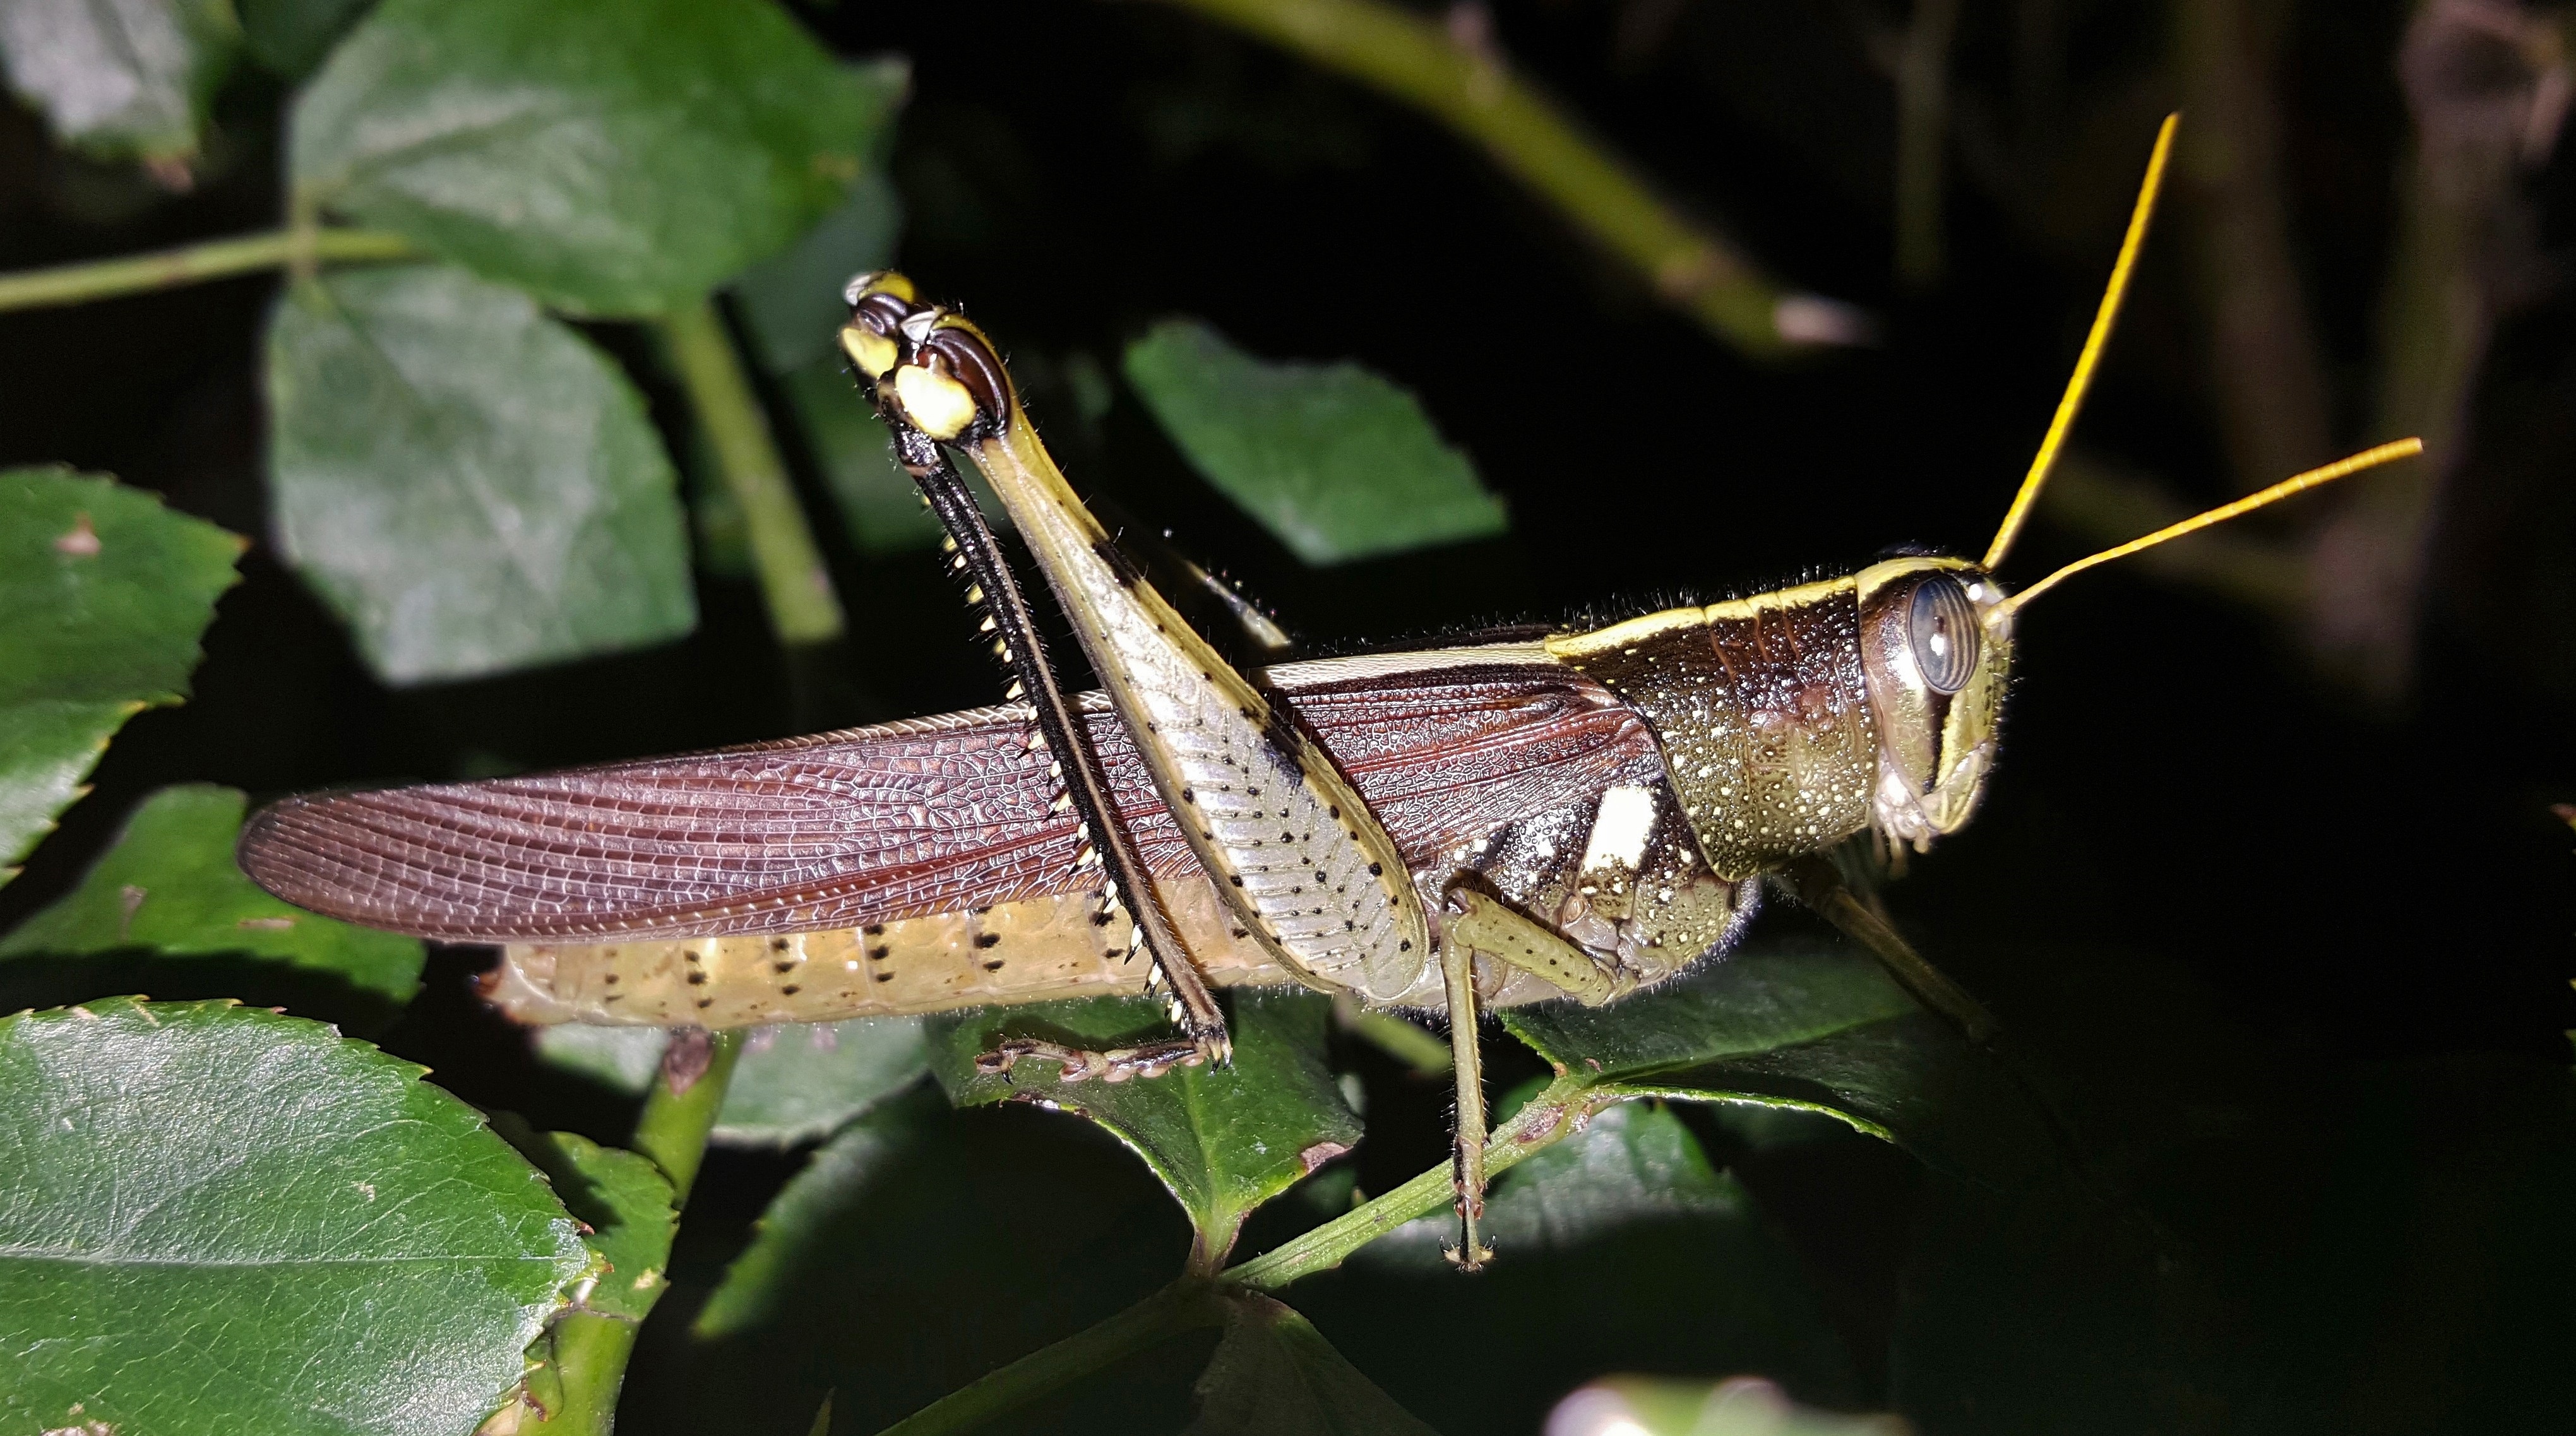
nature, night, leaf, wildlife, insect, biology, moth, fauna, invertebrate, close up, leaves, entomology, grasshopper, hopper, locust, macro photography, arthropod, winged insect, flying insect, insectoid, spotted bird grasshopper, schistocerca lineata, moths and butterflies, cricket like insect